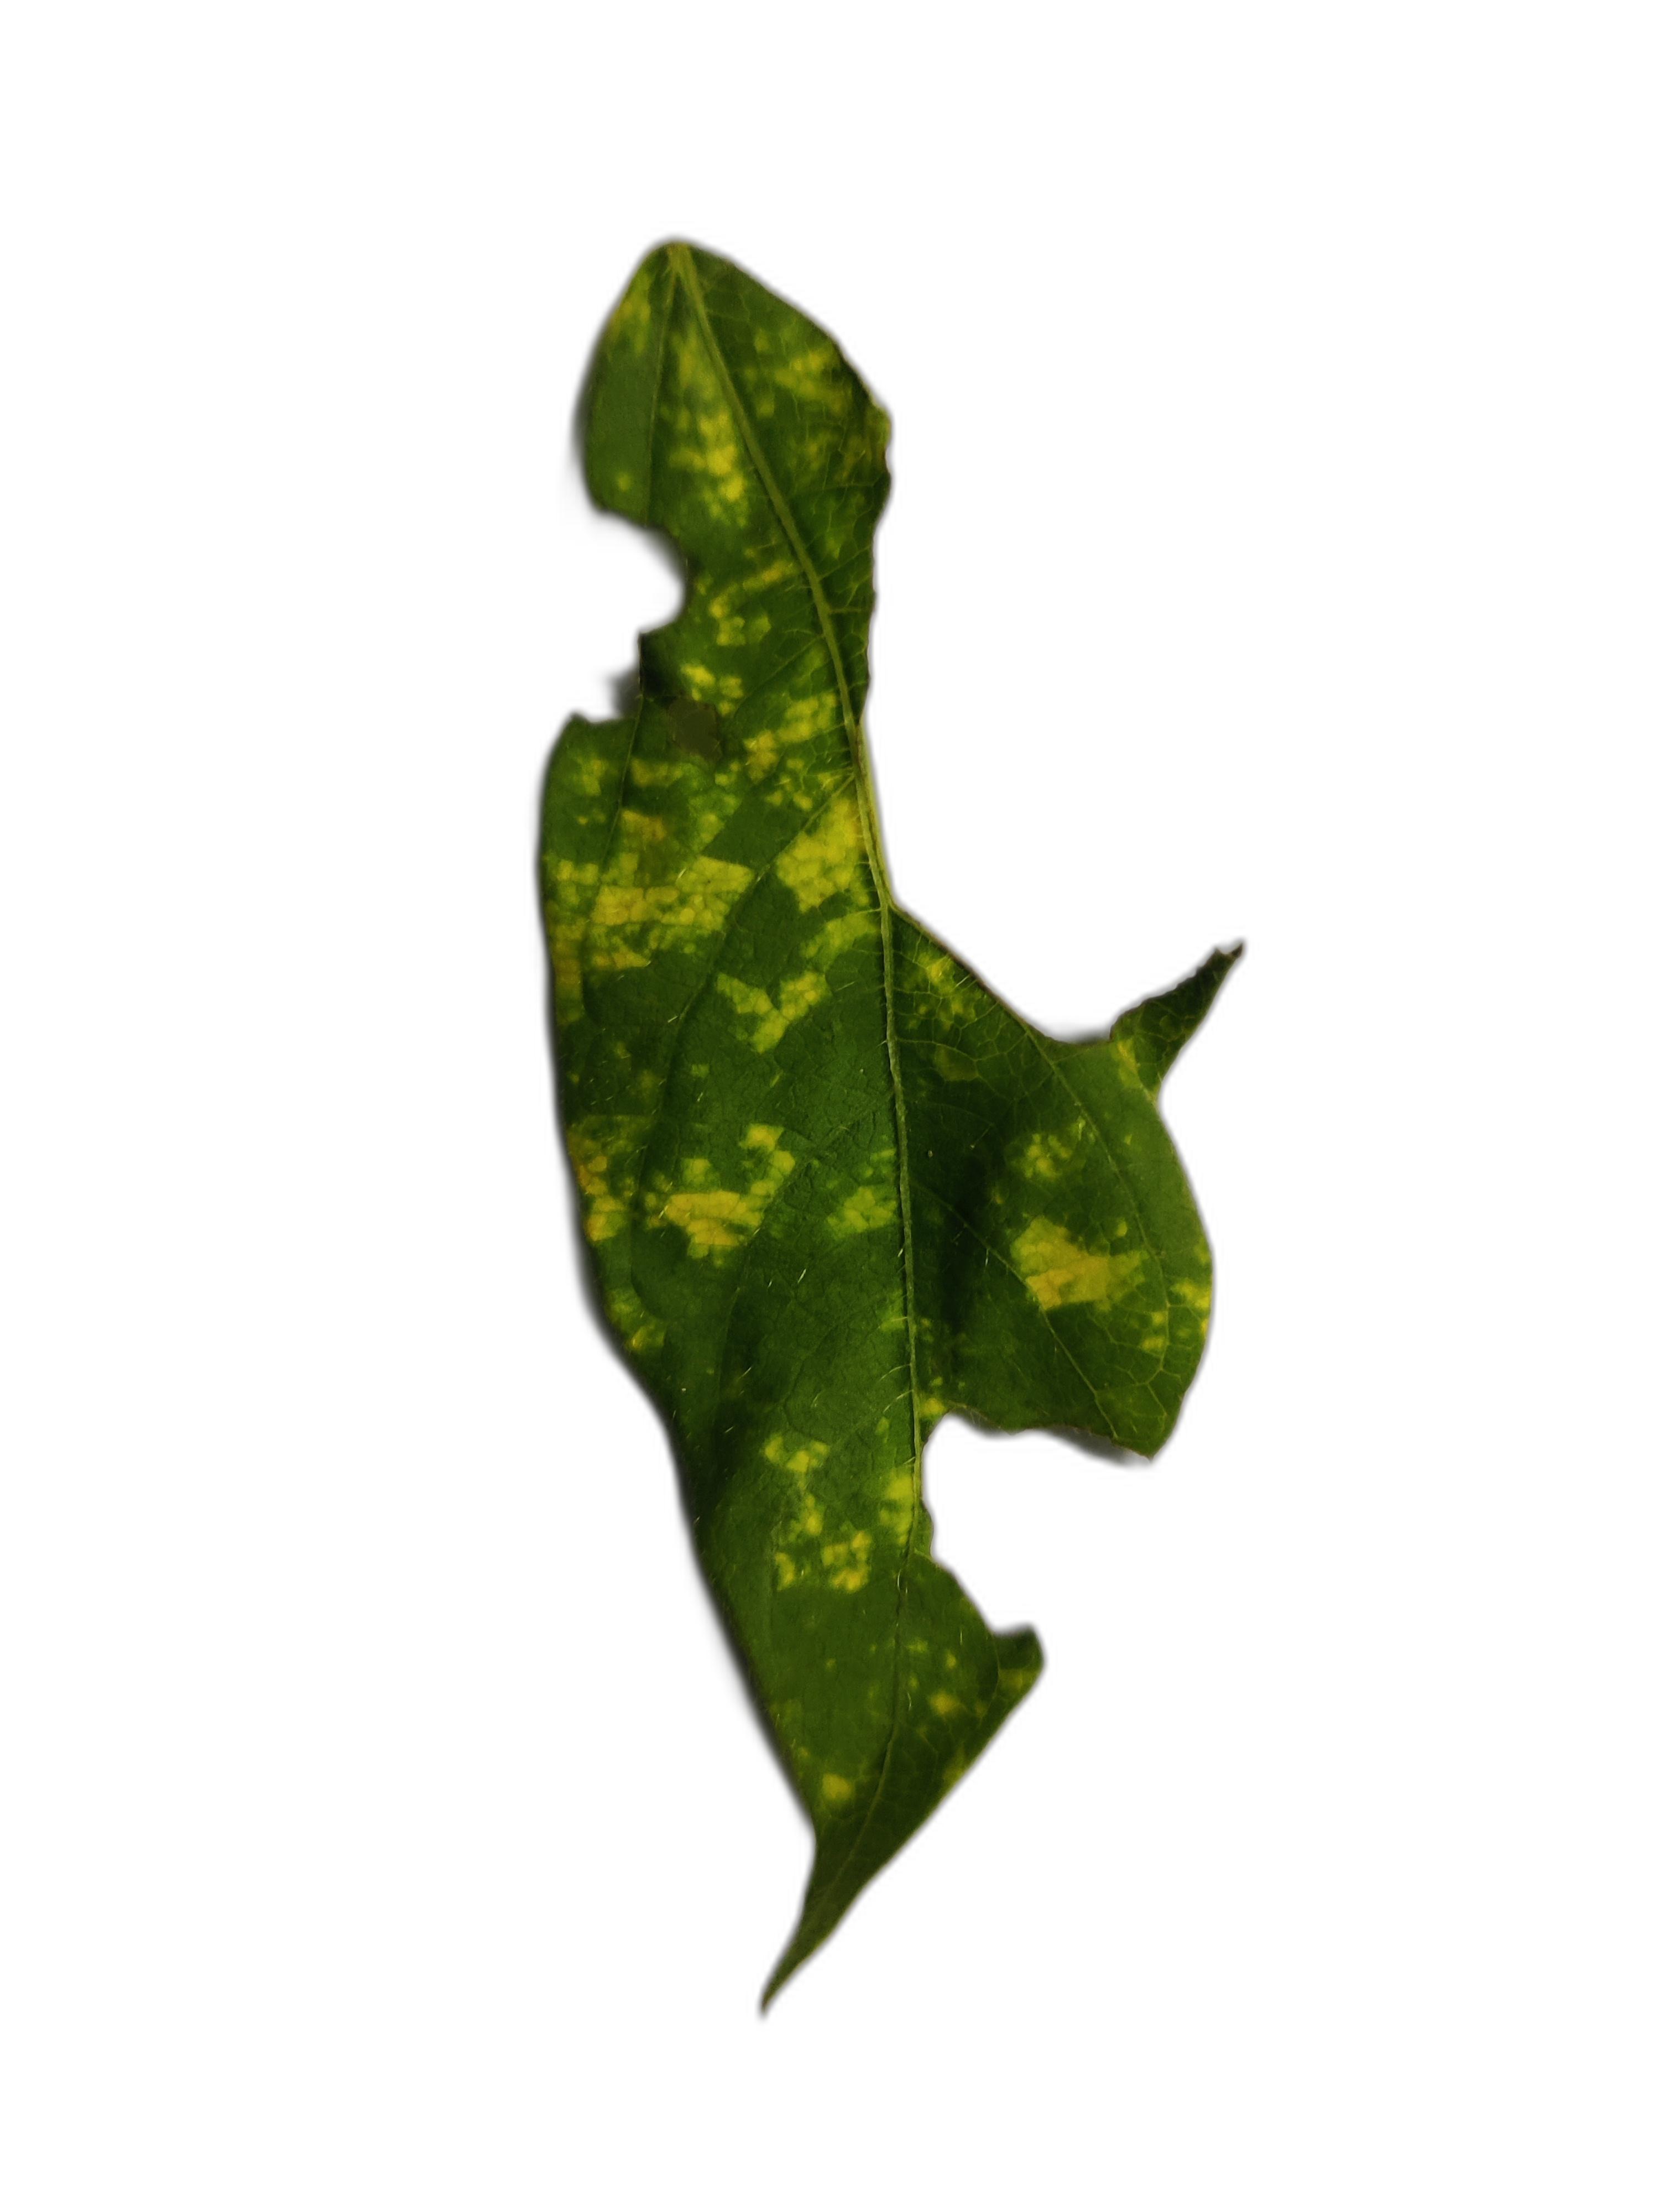
Label: Yellow Mosaic